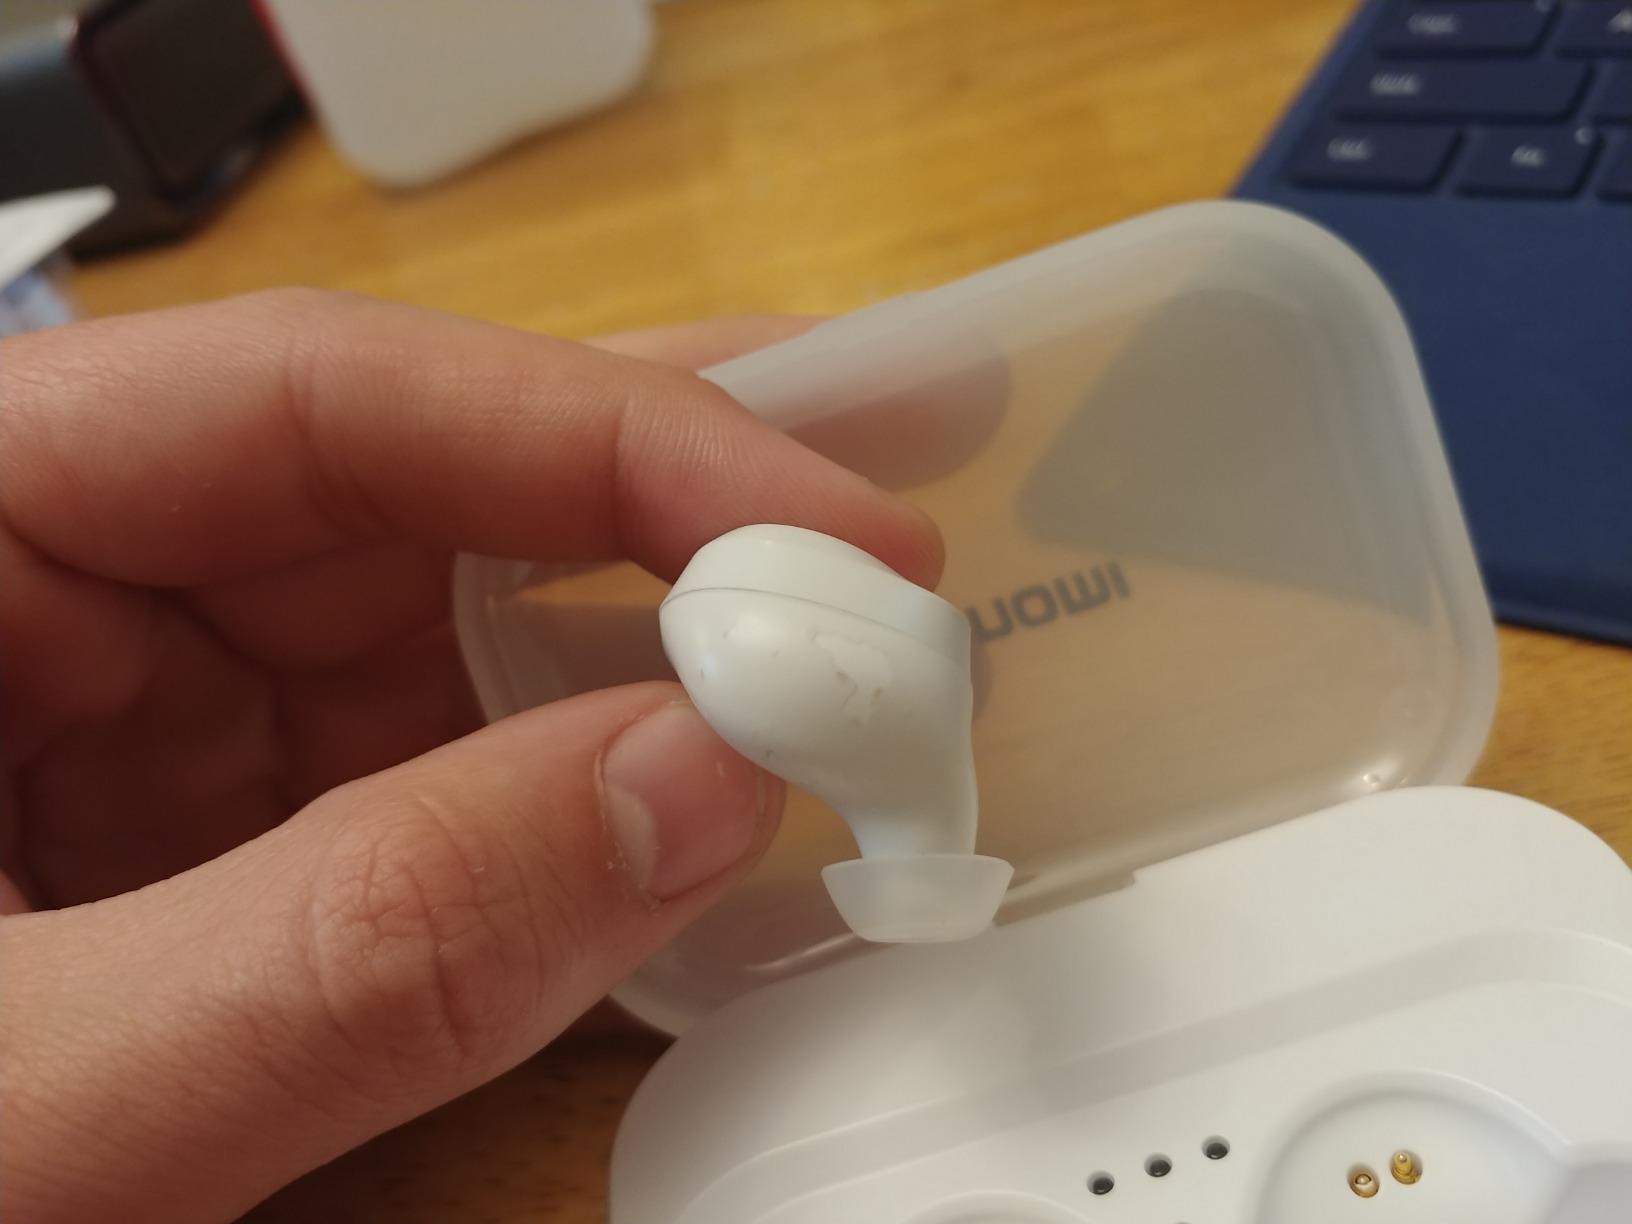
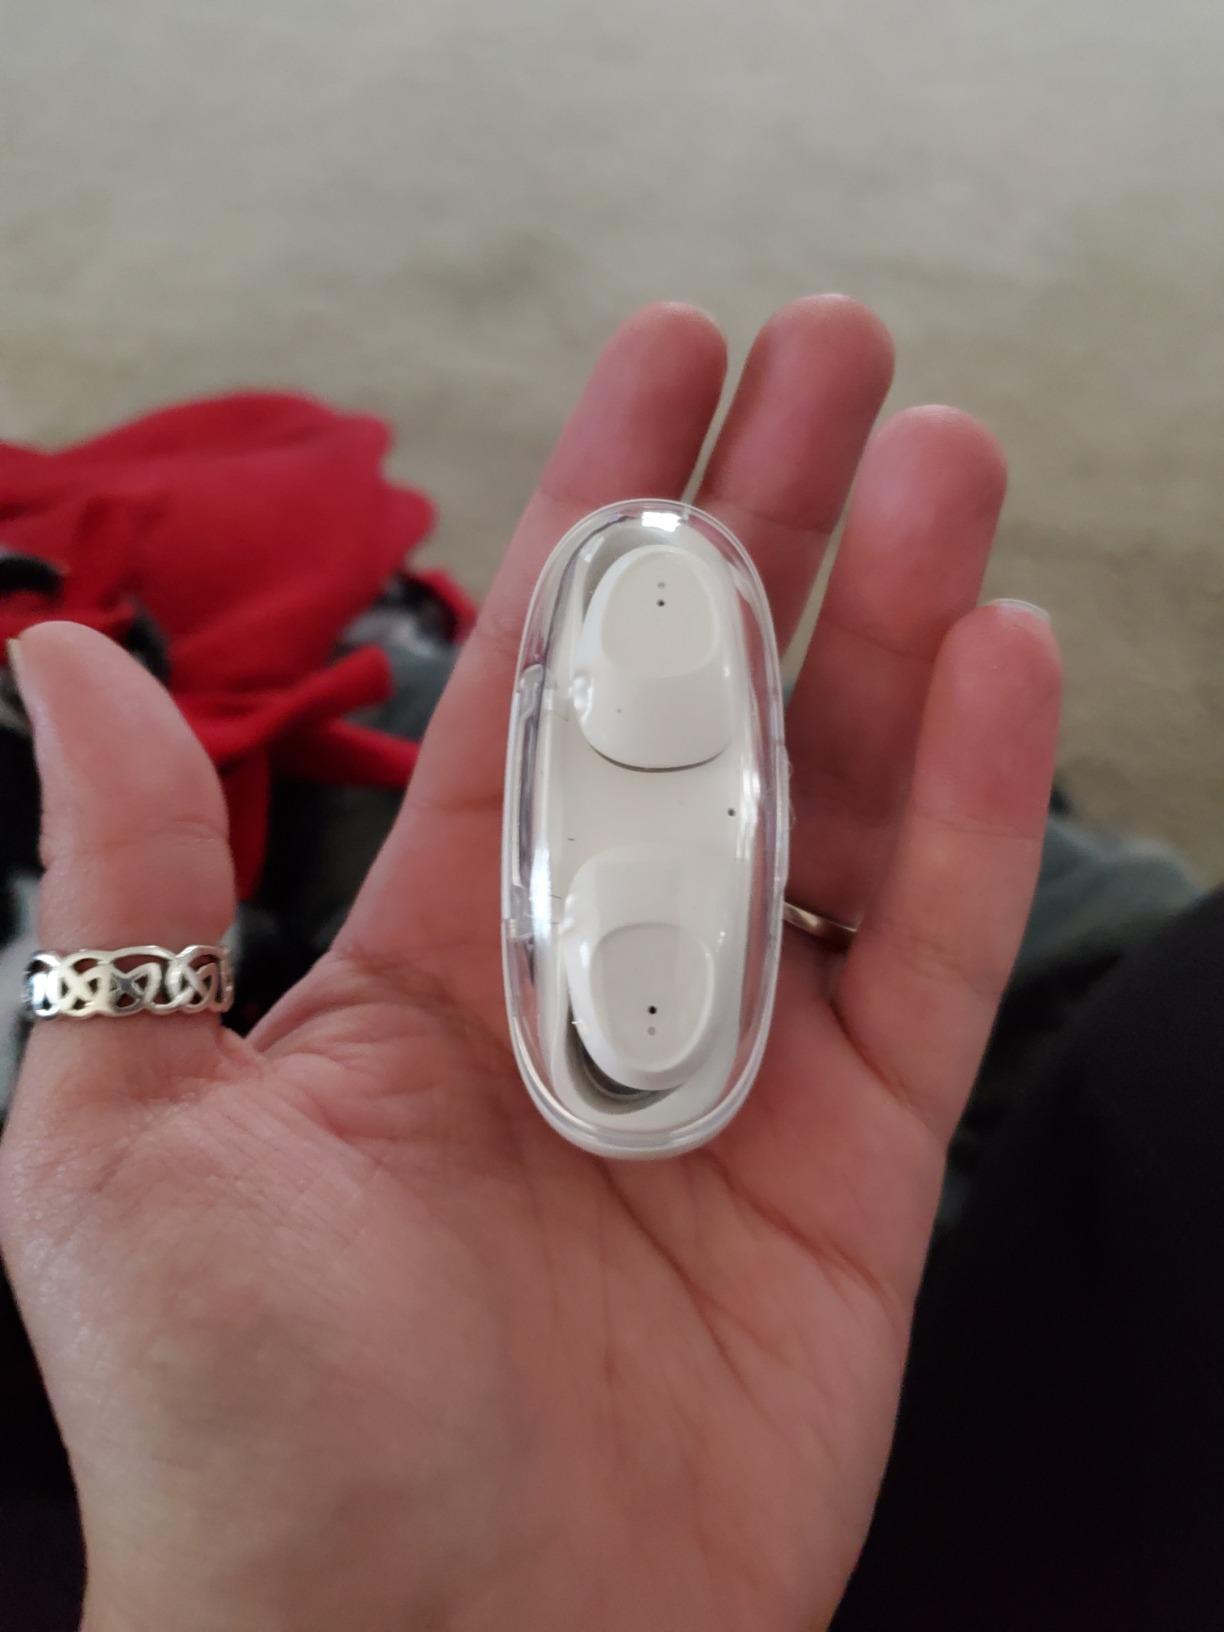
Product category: earbuds
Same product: no